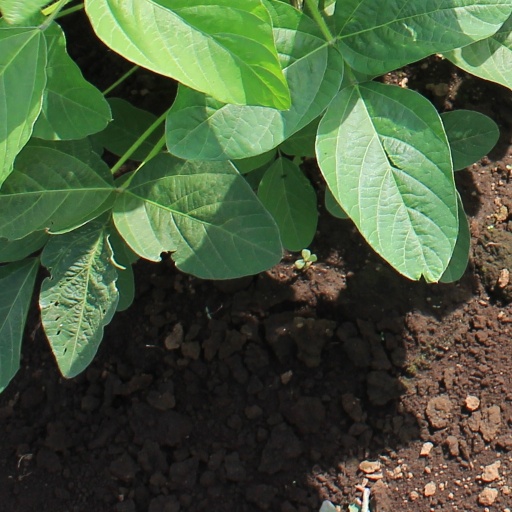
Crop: soybean